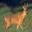
Label: deer